Paraguay expedition

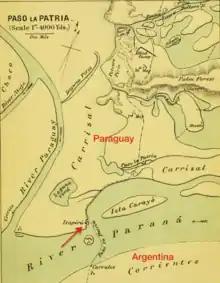
Fort Itapirú on the Upper Paraná river, and the "Canal Privado" behind Carayá island (Thompson, 1869)

Back in the United States the company that Hopkins represented got up a claim against Paraguay. This claim was afterwards adjudicated, see below, by a two-person international commission comprising an American and a Paraguayan arbitrator. The arbitrators agreed that the Rhode Island company's claim was worthless. However, this was not determined until August 1860. Meantime, the Rhode Island company started a campaign. It asserted that it had been wronged and damaged by the Republic of Paraguay to an amount in excess of a million dollars. It was in reference to this claim that President Buchanan said Paraguay had "seized and appropriated the property of American citizens residing in Paraguay, in a violent and arbitrary manner".